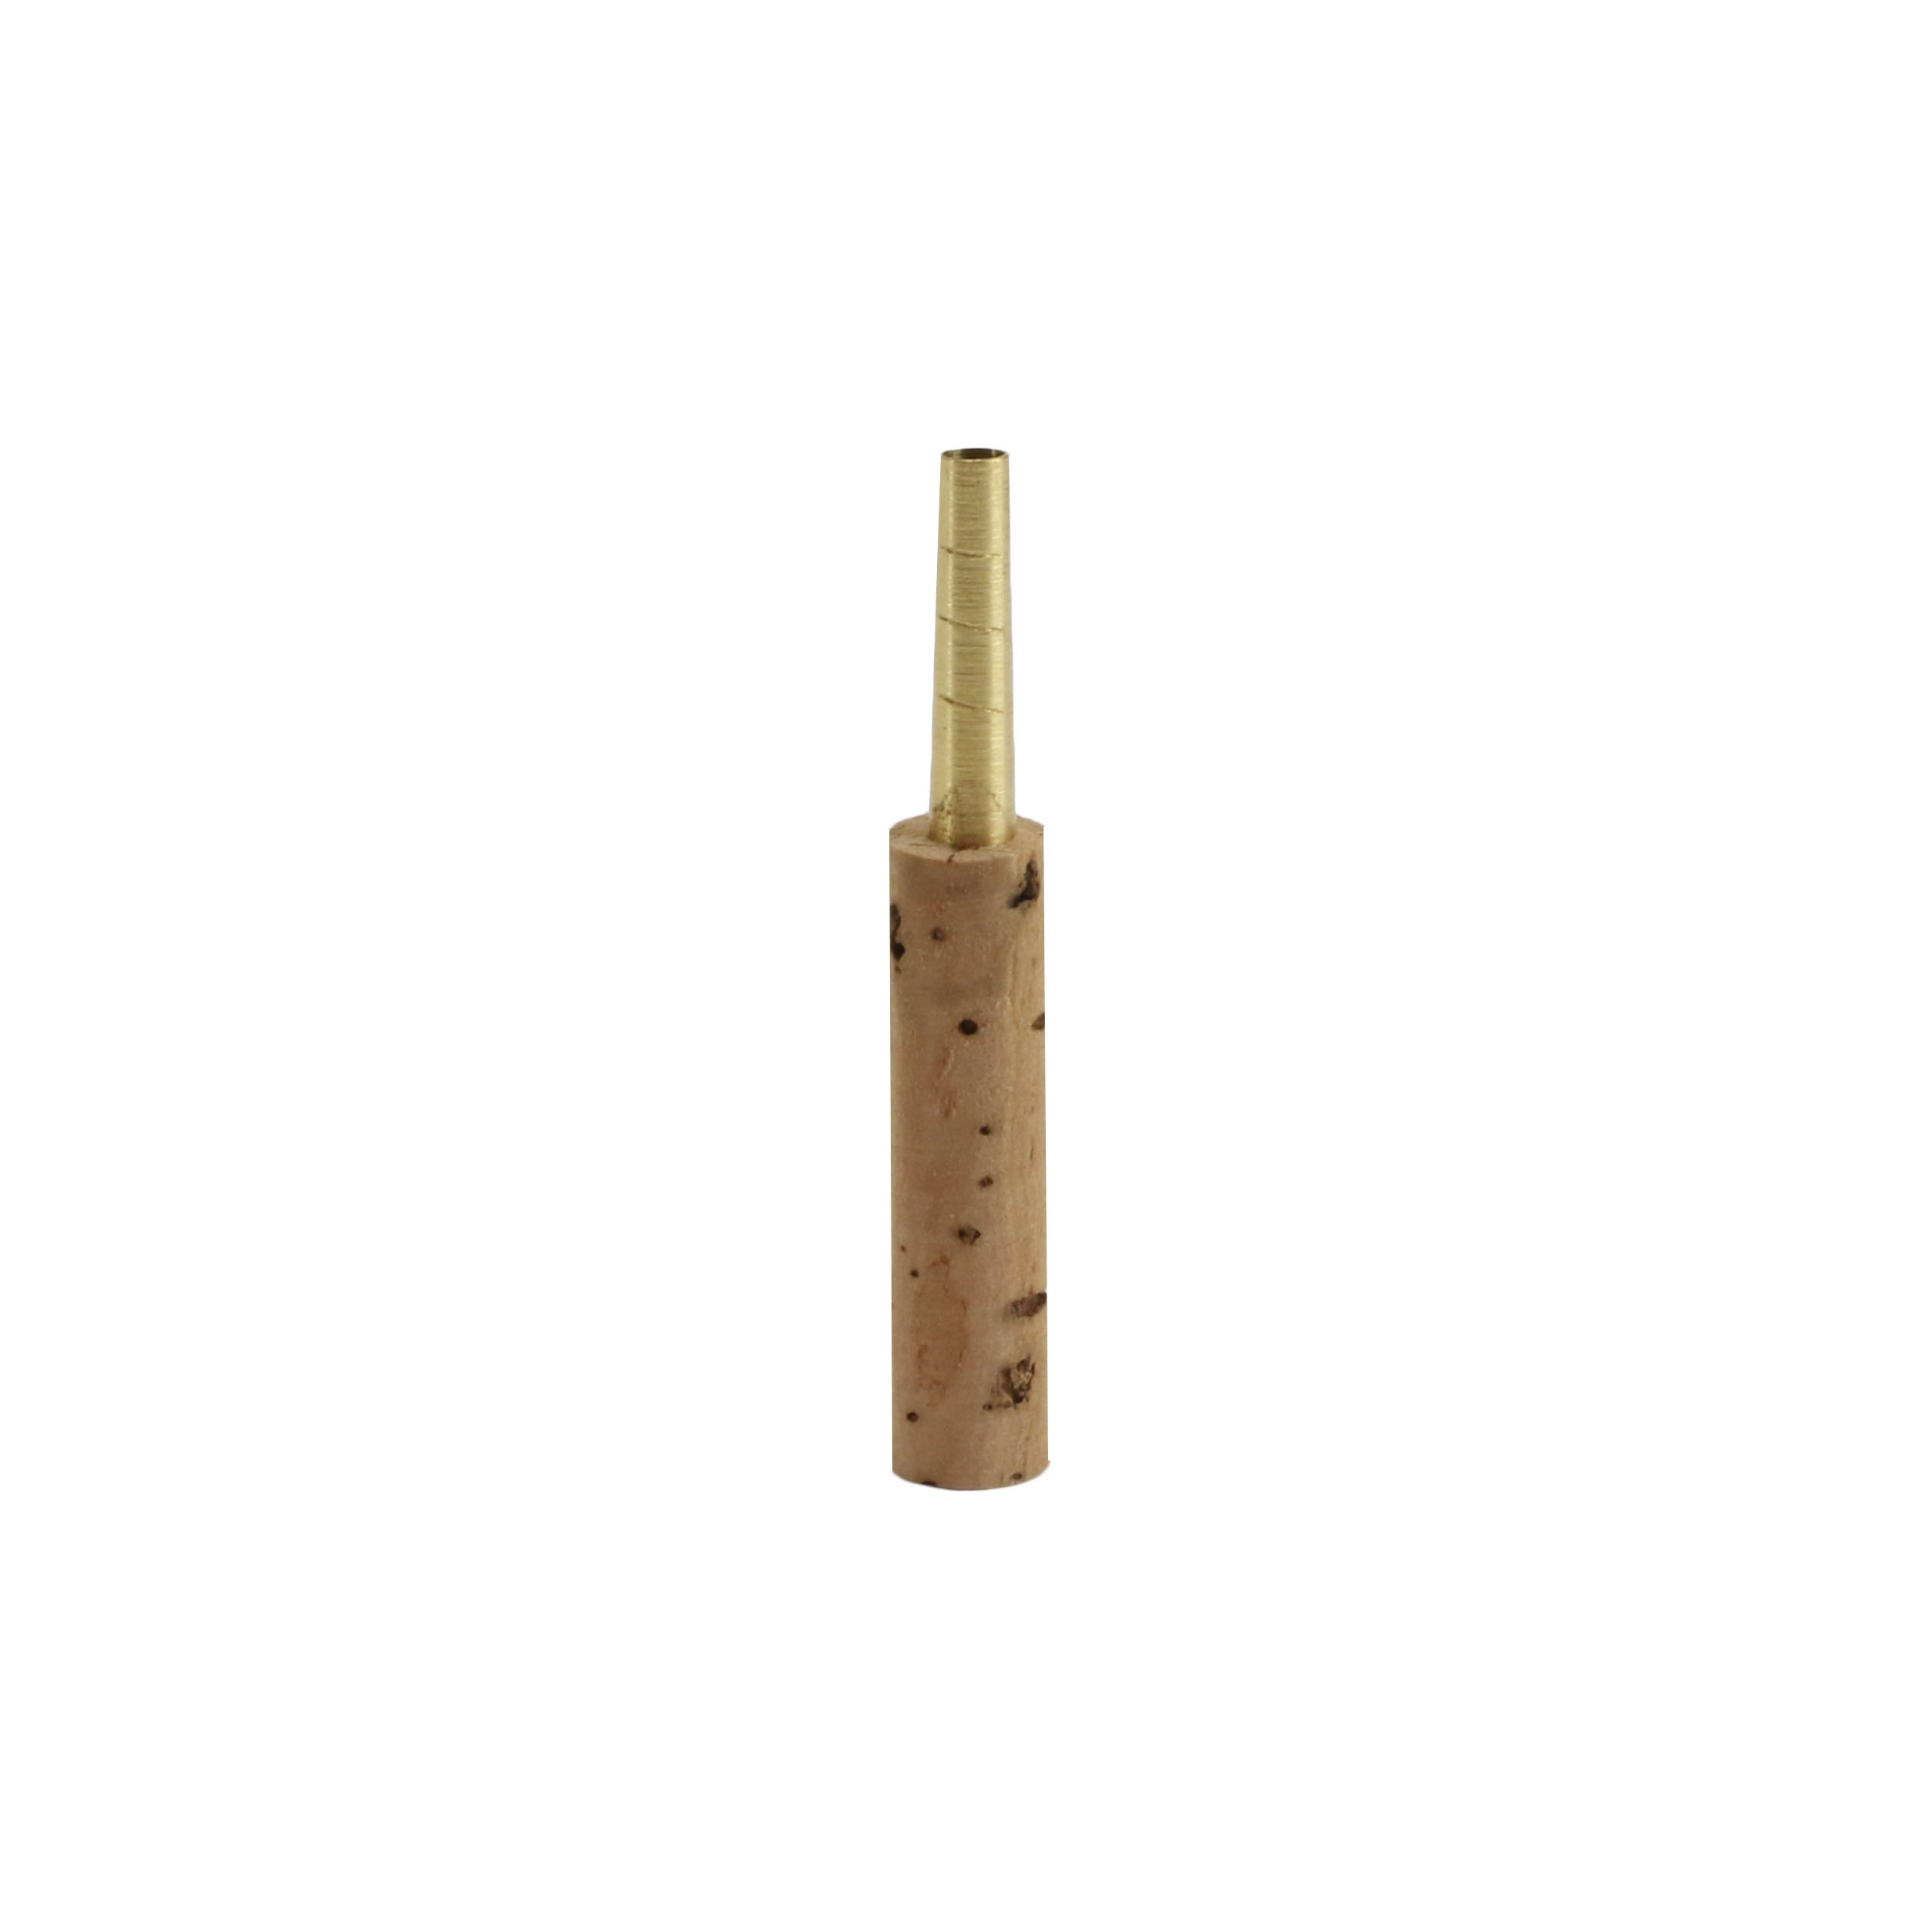
RDG No. 2+ Oboe Staple
RDG No. 2+ oboe staples fit the French rosewood size 2+ mandrel. The bore on this staple is slightly larger than the No. 2 staple. Available in nickel silver or brass, and in 46mm or 47mm. Purchase in bulk and save! Mix or match 20 or more staples and save 10%! Use discount code STAPLES10 at checkout. One discount code available per checkout.
Brand: RDG Woodwinds, Inc.
Category: Arts & Entertainment > Hobbies & Creative Arts > Musical Instrument & Orchestra Accessories > Woodwind Instrument Accessories > Oboe & English Horn Accessories > Oboe Parts > Oboe Small Parts